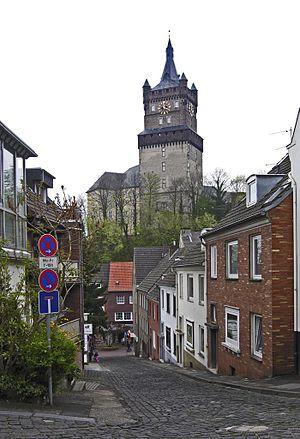
Clèves, en allemand Kleve et en néerlandais Kleef, est une ville d'Allemagne située sur le Rhin d'environ 51 000 habitants. Elle est très proche de la frontière avec les Pays-Bas.